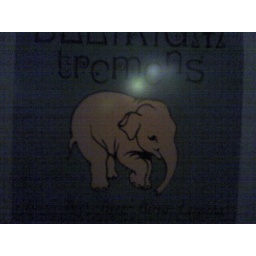
Taken at Gollem cafe in Amsterdam. yummy trippel with a pink elephant to boot.